Wii

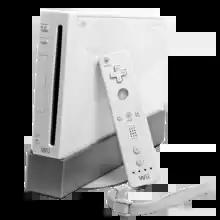
Original white Wii standing upright on its stand next to an original Wii Remote

The Wii is a home video game console developed and marketed by Nintendo. It was released on November 19, 2006, in North America, and in December 2006 for most other regions of the world. It is Nintendo's fifth major home game console, following the GameCube, and is a seventh-generation console alongside Microsoft's Xbox 360 and Sony's PlayStation 3.